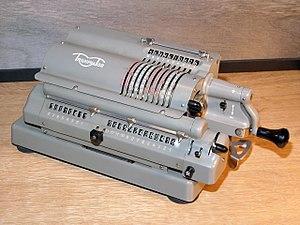
Une calculatrice ou calculette est une machine conçue pour simplifier et fiabiliser des opérations de calcul. D'abord mécanique, puis électromécanique, la machine à calculer est devenue électronique dans les années 1960, avec l'introduction de la première machine à calculer électronique en 1961, suivie d'une miniaturisation accélérée des circuits intégrés.
Une calculatrice mécanique, appelée selon l'époque machine à calculer ou machine arithmétique, est une machine conçue pour simplifier et fiabiliser des opérations de calculs, et dont le fonctionnement est principalement mécanique.
La miniaturisation est la création de produits mécaniques, optiques ou électroniques et de leurs dispositifs à des échelles de plus en plus petites.